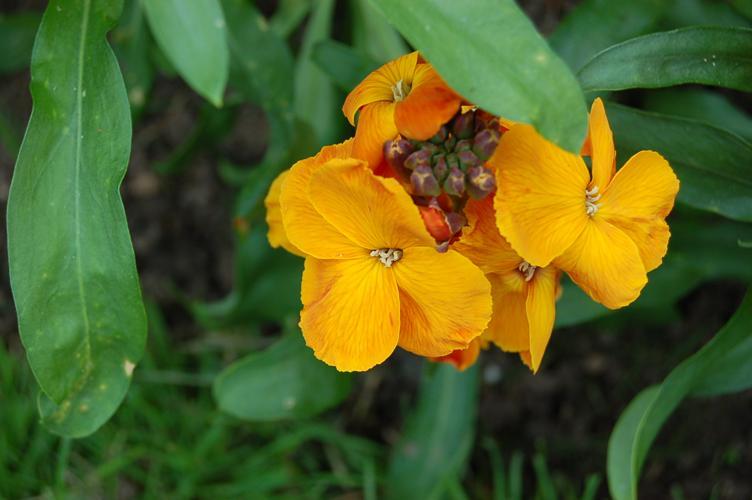
Label: wallflower